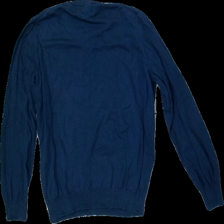
View: back
Type: Sweater
Category: Ladies
Brand: Lyle & Scott
Material: 100% Cotton
Pattern: Embroidered
Cut: Regular, V-collar
Size: L
Price range: <50
Recommended usage: Recycle
Description: Blue knitted sweater
Comment: washed out